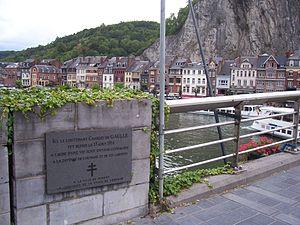
Pont de Dinant Plaque commémorative concernant Charles de Gaulle
La bataille de Dinant est une bataille de la Première Guerre mondiale qui opposa les troupes françaises à l'armée allemande, du 15 au 23 août 1914, pour le contrôle de la ville de Dinant, dans la province de Namur, en Belgique.
Charles de Gaulle [ ʃaʁl də ɡol], communément appelé le général de Gaulle ou parfois simplement le Général, né le 22 novembre 1890 à Lille et mort le 9 novembre 1970 à Colombey-les-Deux-Églises, est un militaire, résistant, homme d'État et écrivain français.